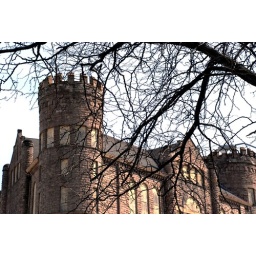
castle in the sky